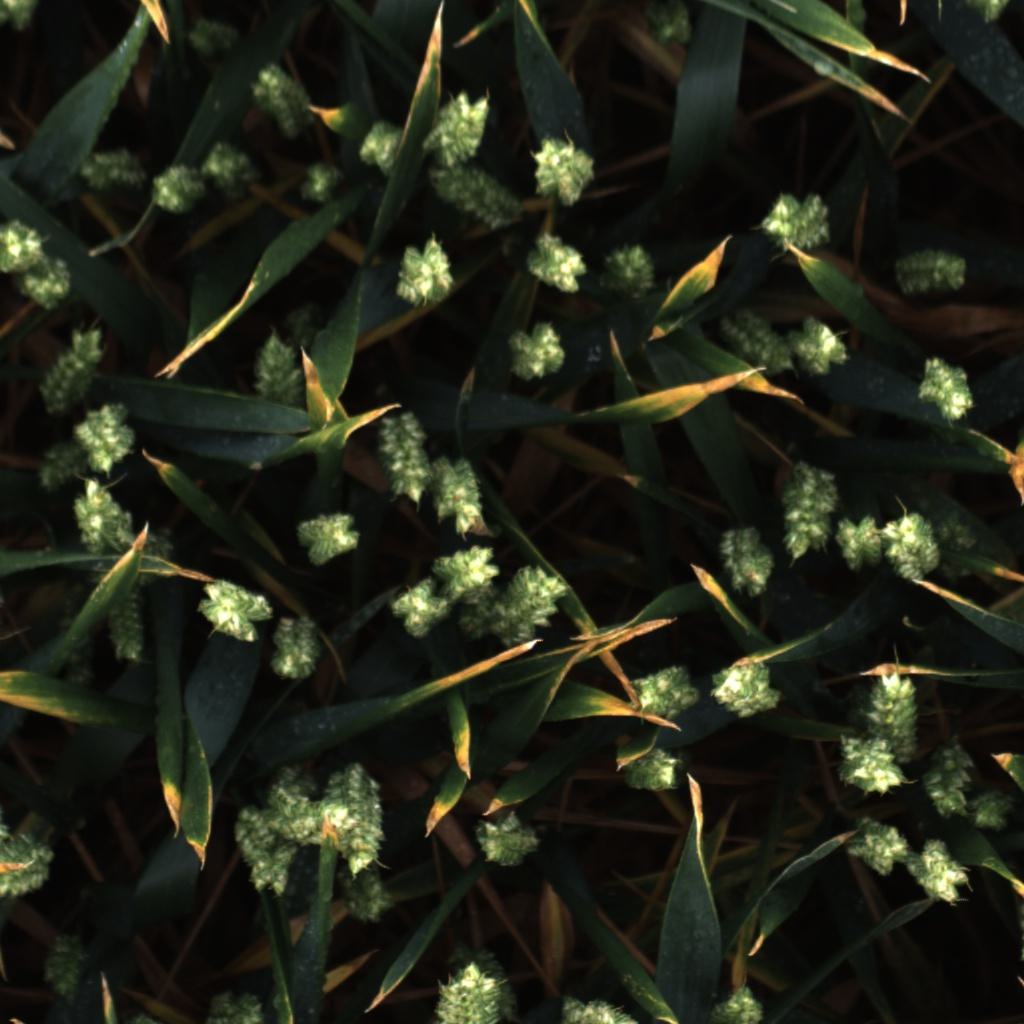
Country: UK
Location: Rothamsted
Wheat development stage: Filling - Ripening